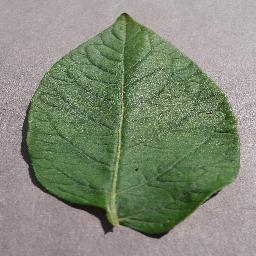
Label: Potato___healthy